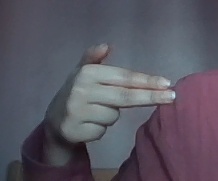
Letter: ghain